The Faerie Queene

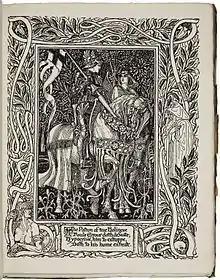
"Holinesse defeats Errour": an illustration from Book I, Part l of an 1895–1897 edition

Book I is centred on the virtue of Holiness as embodied in the Redcrosse Knight. Largely self-contained, Book I can be understood to be its own miniature epic. At first, the Redcrosse Knight and his lady Una travel together when he defeats the monster Errour. Then they travel separately after the wizard Archimago, using a false dream, tricks the Redcrosse Knight into thinking that Una is unchaste. The Redcrosse Knight meets Duessa, who feigns distress in order to entrap him. Duessa leads the Redcrosse Knight to captivity by the giant Orgoglio. Meanwhile, Una seeks tirelessly to be reunited with the Redcrosse Knight.